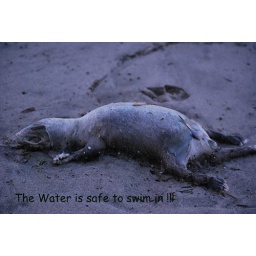
Ummmm and my hubby was surfing and the dog swim in this water last night .... scary !!!!